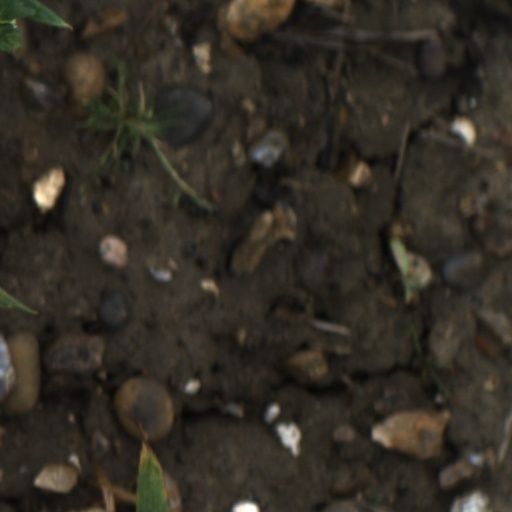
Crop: wheat